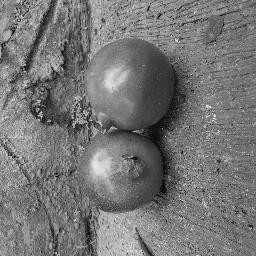
Fruit: Pomegranate
Quality: Good